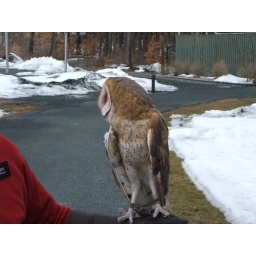
this female barn owl was injured in Ogden, Utah and then rehabilitated at the VINS.